Railway signal

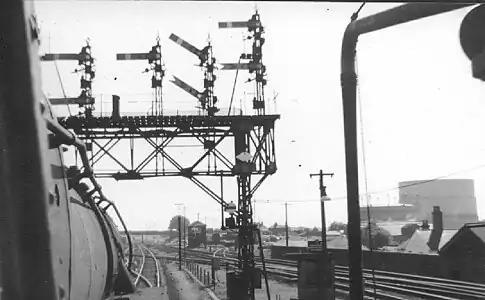
A gantry of British semaphore signals seen from the cab of a steam locomotive

When a single track is involved, the signal is normally mounted on a "post" or "mast" which displays the arm or signal head at some height above the track, in order to allow it to be seen at a distance. The signal is normally placed on the engine driver's side of the track.